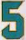
Number: 5